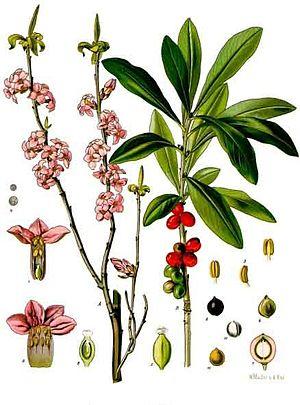
Le bois-joli, jolibois, verdelet, vert-bois, Daphné bois-gentil, bois-gentil, mézéréon ou daphné morillon est une espèce d'arbustes à feuilles caduques de la famille des Thymelaeaceae.